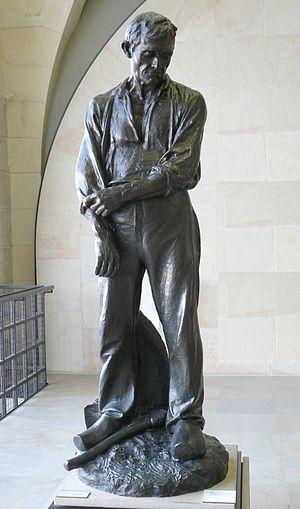
Statue de paysan, Jules Dalou, bronze posthume d'après un plâtre pour le Monument aux ouvriers non réalisé - Hauteur 1,97 m - Musée d'Orsay (Paris) n° RF 2999
L'entreprise Susse frères a été créée en 1758, à Paris, à l'origine commerce de papeterie, elle a gagné ses lettres de noblesse dans la fonderie d'art. C'est aujourd'hui la plus ancienne fonderie d'art de France encore en activité sous l'enseigne Susse Fondeur.
Le musée d’Orsay est un musée national inauguré en 1986, situé dans le 7ᵉ arrondissement de Paris le long de la rive gauche de la Seine. Il est installé dans l’ancienne gare d'Orsay, construite par Victor Laloux de 1898 à 1900 et réaménagée en musée sur décision du Président de la République Valéry Giscard d'Estaing. Ses collections présentent l’art occidental de 1848 à 1914, dans toute sa diversité : peinture, sculpture, arts décoratifs, art graphique, photographie, architecture, etc. Il est l’un des plus grands musées d’Europe pour cette période.
Aimé-Jules Dalou, dit Jules Dalou, né à Paris le 31 décembre 1838, et mort dans la même ville le 15 avril 1902, est un sculpteur français.